April Byron

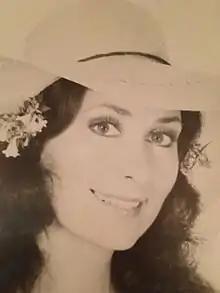
April Byron, 1978.

Byron had two daughters, Cinderella Abrams (née Potts) and Candy Potts, and four grandchildren. Her first daughter Cinderella (stage name Cindy Byron), aged 9, began appearing on the 1970s Australian nationwide children's television series "Happy Go 'Round" (QTQ-9 Brisbane, Queensland). Her second daughter Candy appeared in 13 episodes of VH1's reality show "Saddle Ranch" in 2011–12.